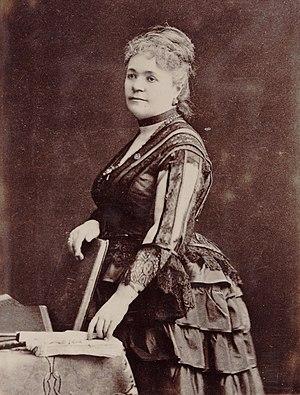
Madame Rosine Laborde, de l'Opéra par H. Bourgoin, Paris.
Rosalie Henriette Bediez, connue comme Mˡˡᵉ Villaume, Mˡˡᵉ Villiomi à ces débuts, puis comme Rosine Laborde, épouse Dur-Laborde, née le 1ᵉʳ avril 1824 à Paris et morte le 1ᵉʳ septembre 1907 à Chézy-sur-Marne est une artiste lyrique et professeure de chant.